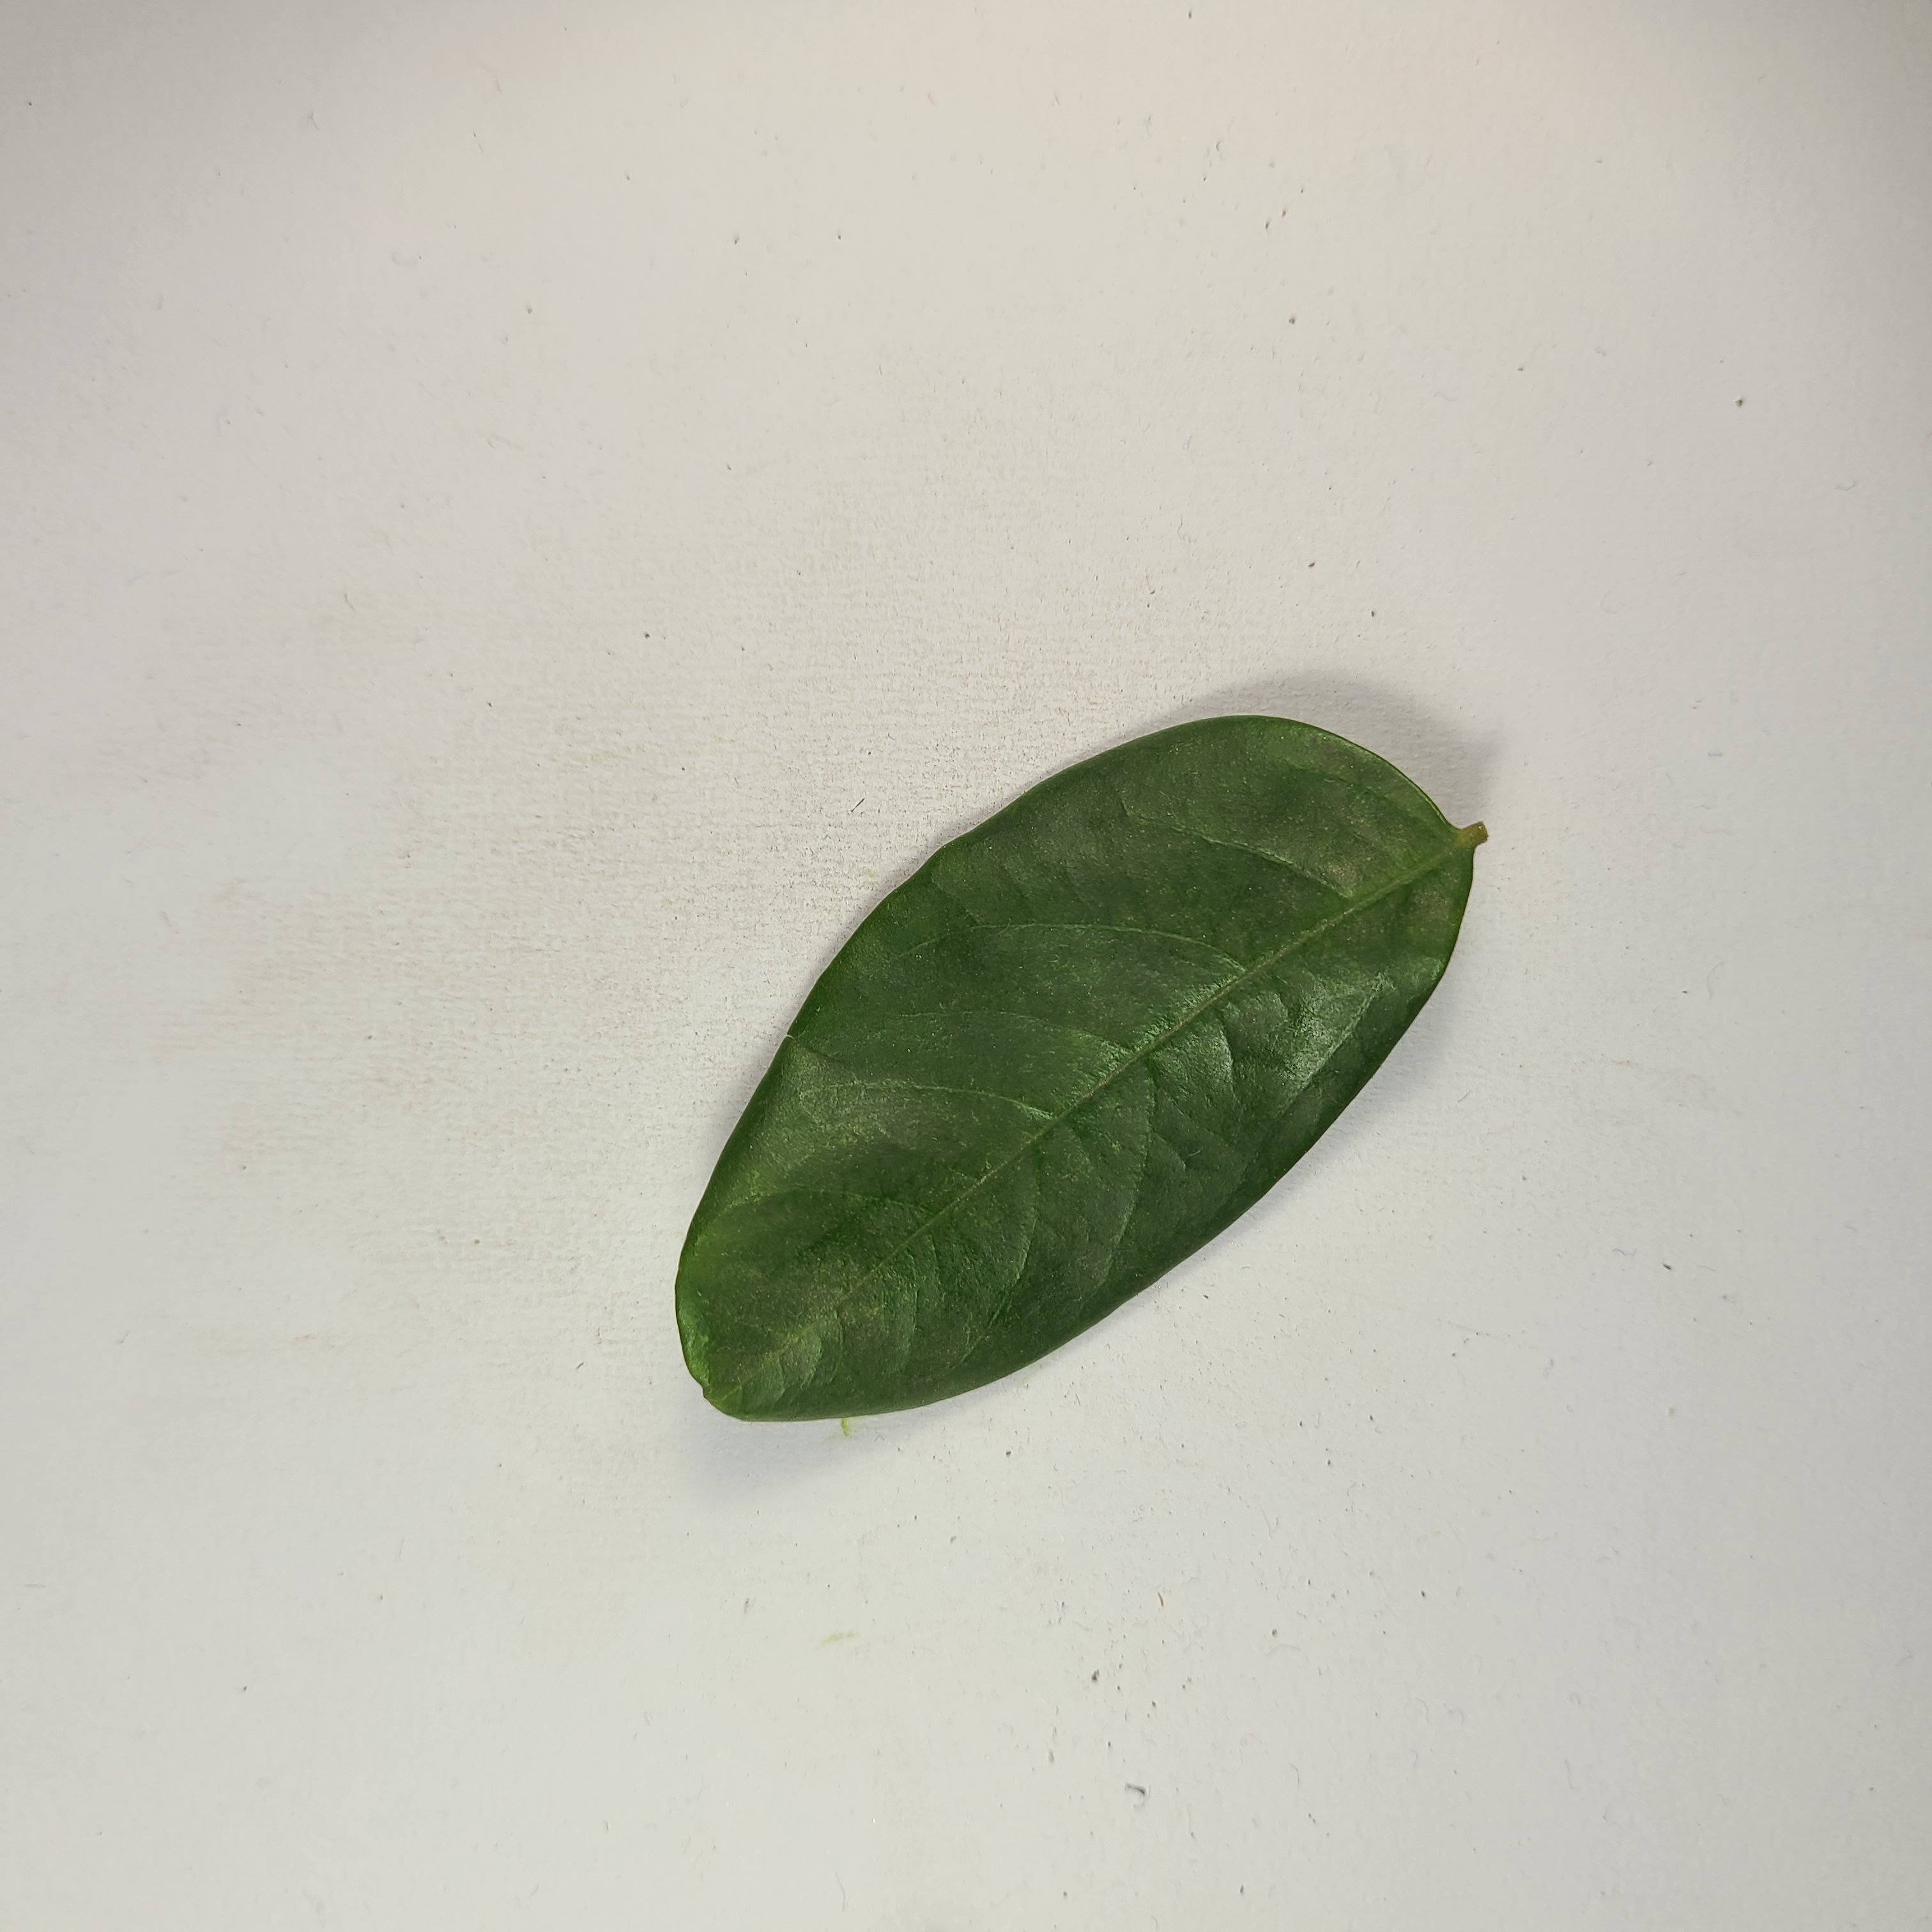
Label: Healthy Leaves